Fender Stratocaster

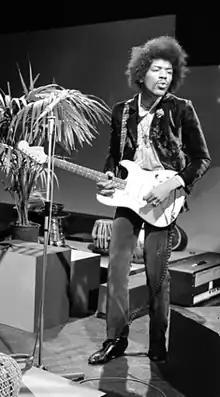
Late 1960s Stratocaster with large "CBS" headstock, played left-handed (upside-down and reverse-strung) by Jimi Hendrix

After 1965, the Fender company, under the control of CBS Instruments, saw a drop in sales of the Fender Stratocaster to customers. The Fender Jazzmaster had been promoted as the flagship guitar in the Fender line. As such, the resurgence of the Fender Stratocaster is credited to the arrival of Jimi Hendrix in the late 1960s. His remarkable playing style and musical prowess led to a dramatic increase in sales and thrust the Stratocaster into musical history as the premier electric guitar. As they followed Jimi Hendrix's popularity on TV, CBS asked for the word Stratocaster on the headstock be made larger so that people could read the model name easily.